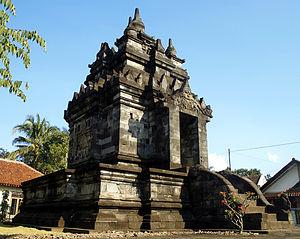
Le temple de Pawon ou Candi Pawon est un temple bouddhiste situé à 1,5 kilomètre à l'ouest du temple de Mendut et à l'est de celui de Borobudur dans le centre de l'île de Java en Indonésie. Pawon est situé au centre exact d'une ligne droite allant de Borobudur à Mendut.
Les terrains du temple Borobudur sont un terme utilisé par le Patrimoine mondial pour désigner une zone dans laquelle se trouvent trois temples bouddhistes dans le centre de Java, en Indonésie, à savoir Borobudur, Pawon et Mendut. Les axes de ces trois temples, considérés comme ayant été construits sous la dynastie des Sailendra aux VIIIe et IXe siècles, forment une seule ligne droite.